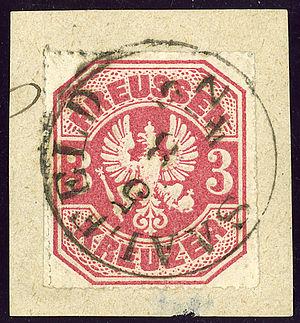
Saalfeld est une ville située en République fédérale d'Allemagne dans le Land de Thuringe. Outre Saalfeld et sa vieille ville, les villages suivants appartiennent à la municipalité : Garnsdorf, Graba, Köditz, Obernitz, Remschütz, Beulwitz et ses hameaux. Elle faisait autrefois partie du duché de Saxe-Meiningen.